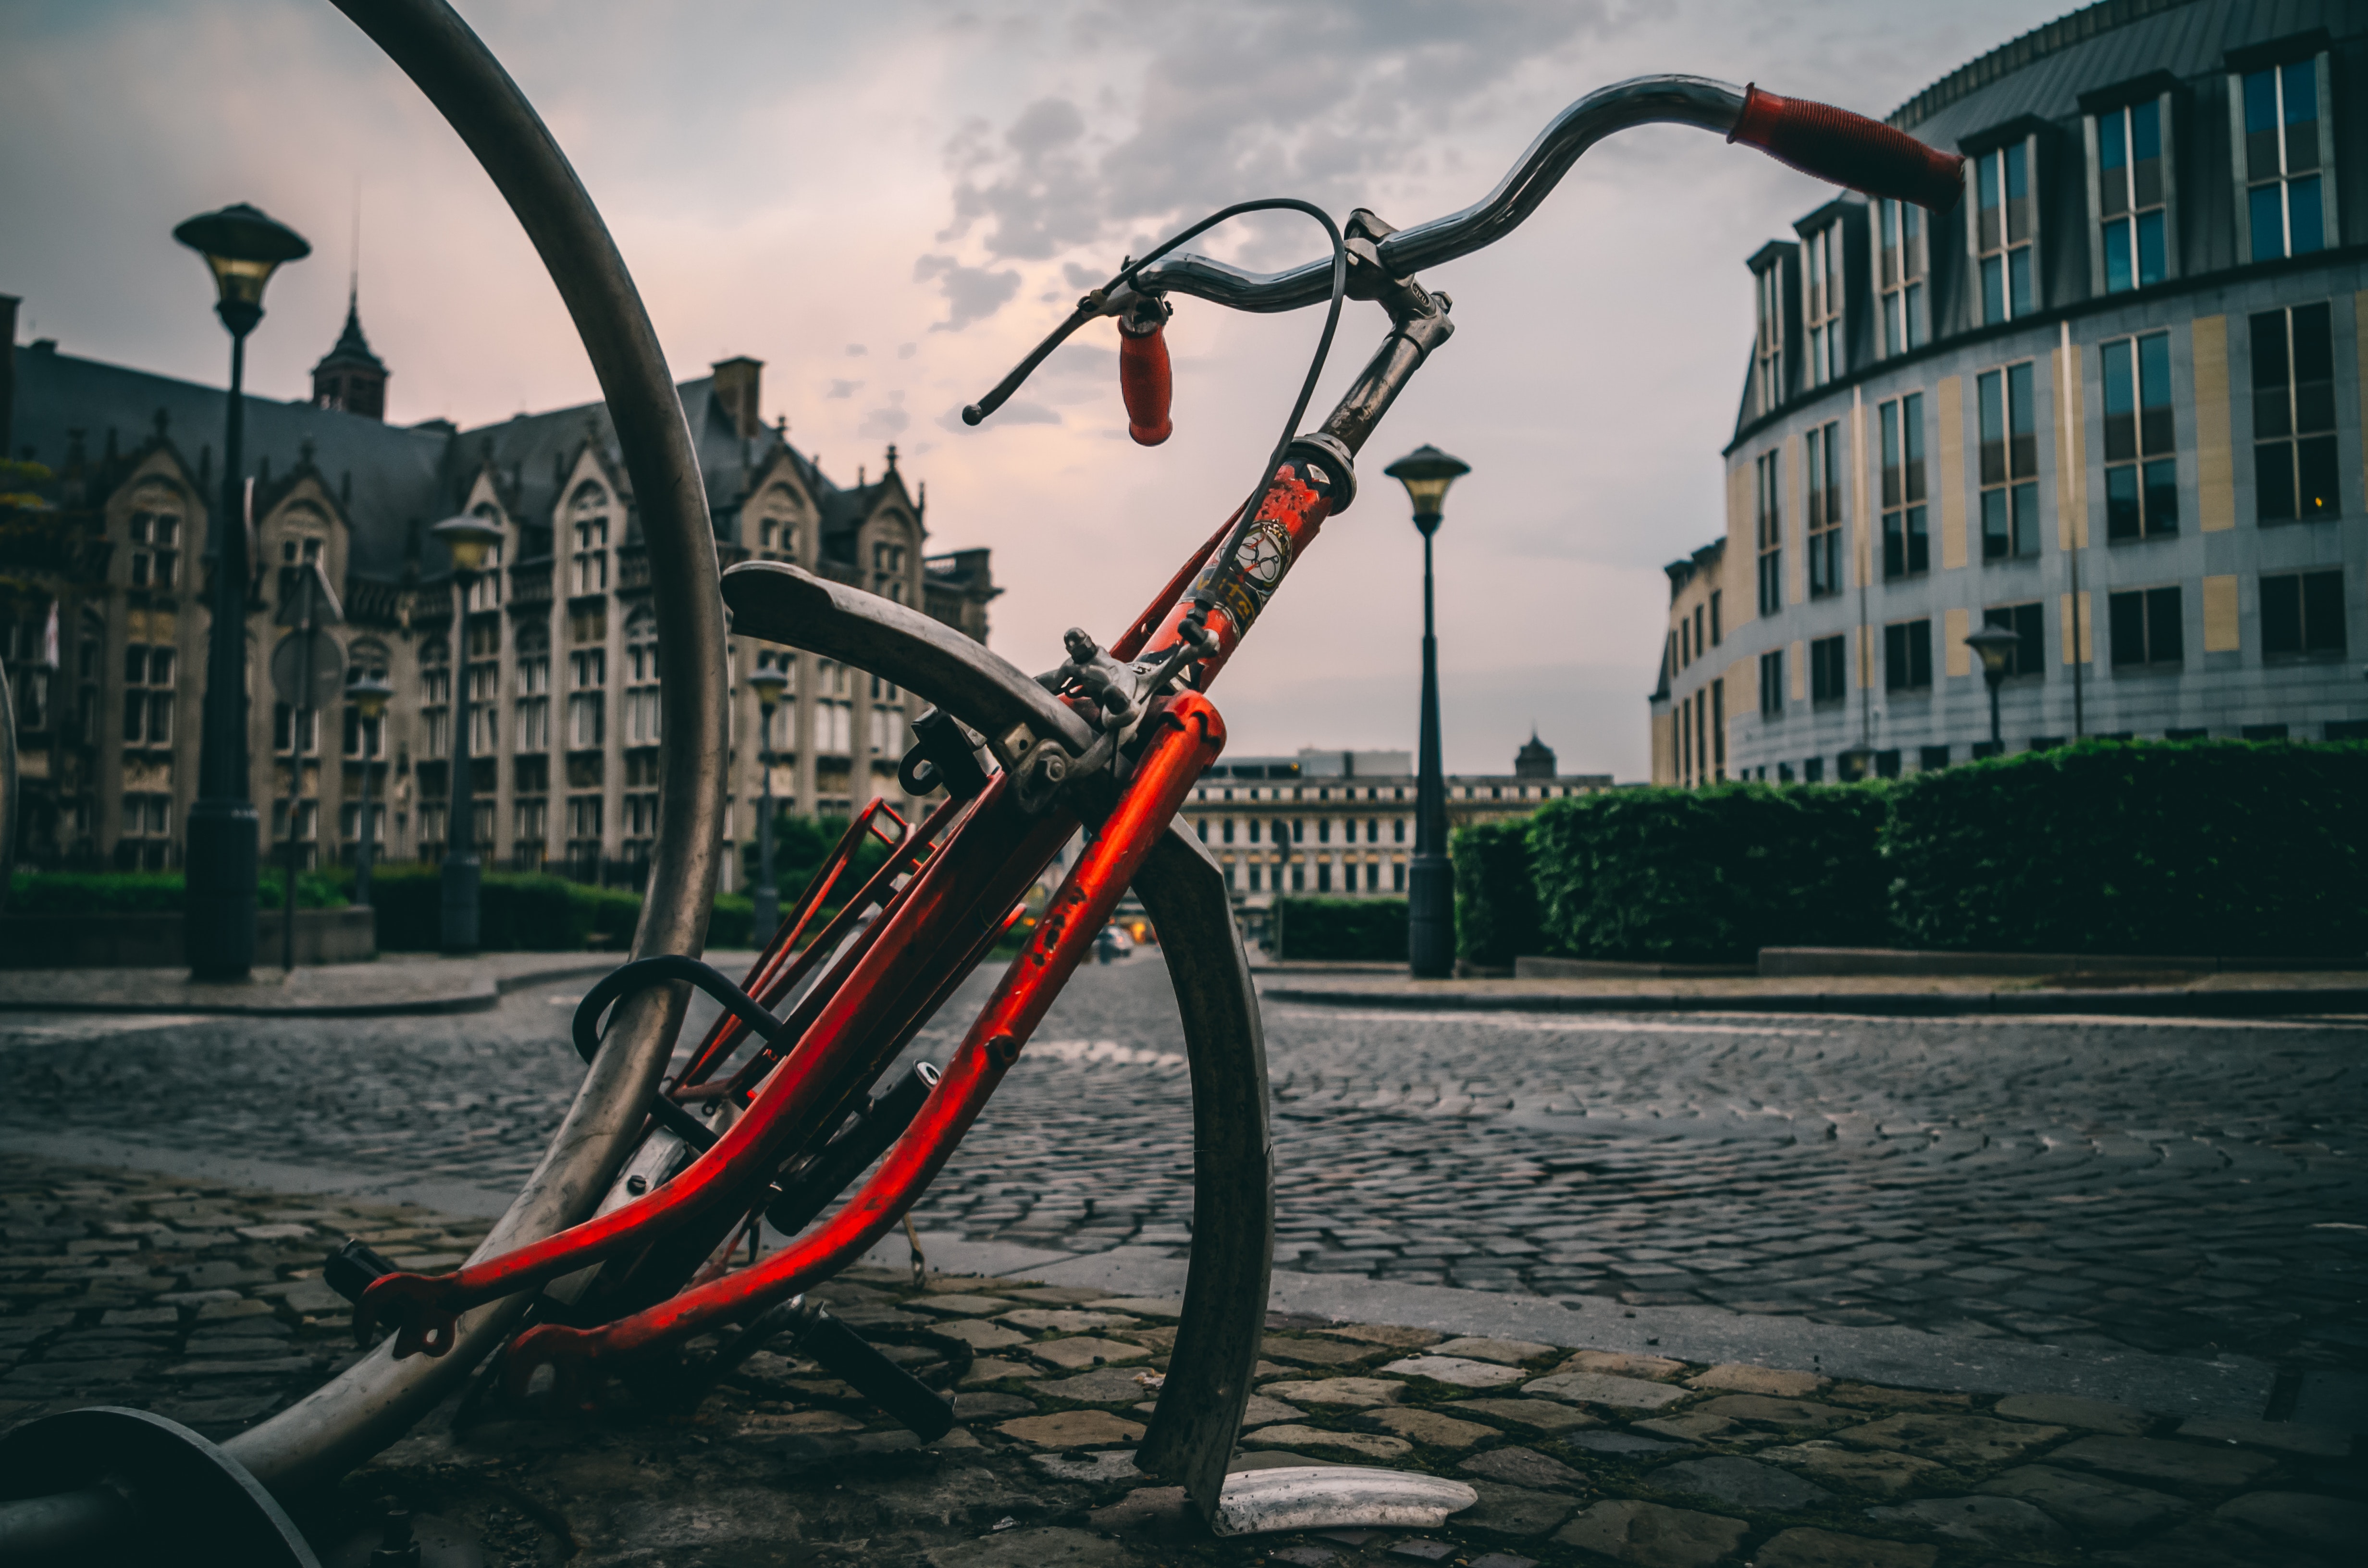
sky, water, bicycle, tree, photography, vehicle, architecture, wheel, city